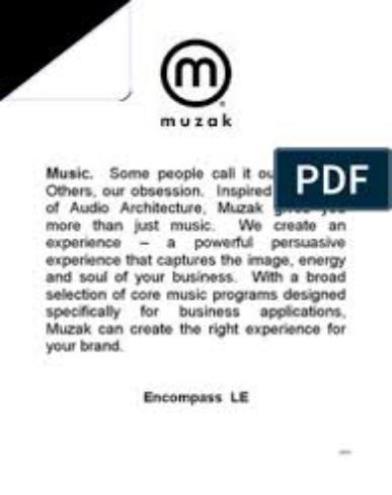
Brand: muzak-1
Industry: Clothes